Aap Ki Kachehri

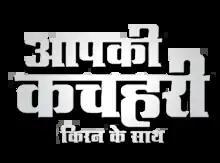
"Aap Ki Kachehri" Intertitle with host Kiran Bedi

Aap Ki Kachehri... Kiran Ke Saath is an Indian television reality show about real-life situations. The series premiered on the television channel, STAR Plus and is a platform for settling disputes between consenting individuals. The series is based on real-life disputes. The Indian social activist and retired Indian police officer, Kiran Bedi plays the role of the body officially appointed to settle a dispute.